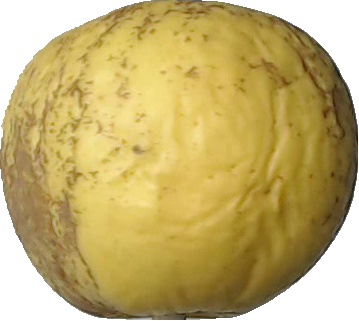
Label: apple_golden_1